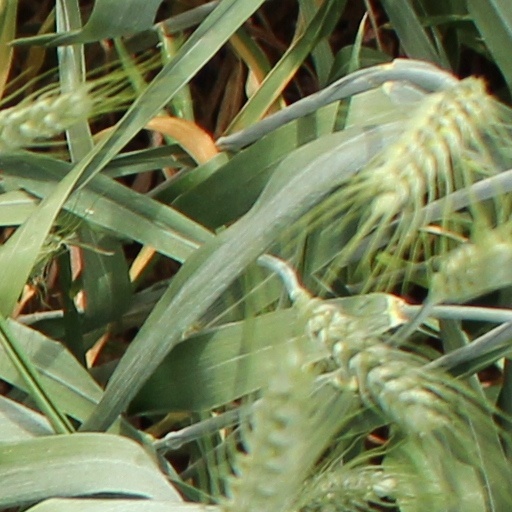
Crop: wheat